Royal Military College Saint-Jean

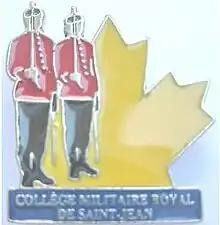
RMC Saint-Jean enamel pin

Intended for students who have obtained their high-school certificates in Quebec or the equivalent elsewhere in Canada, the programs offered at RMC Saint-Jean prepare students to pursue university studies in one of the programs offered at the Royal Military College of Canada in Kingston, Ontario, or in the International Studies program offered at RMC Saint-Jean.